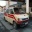
Label: ambulance